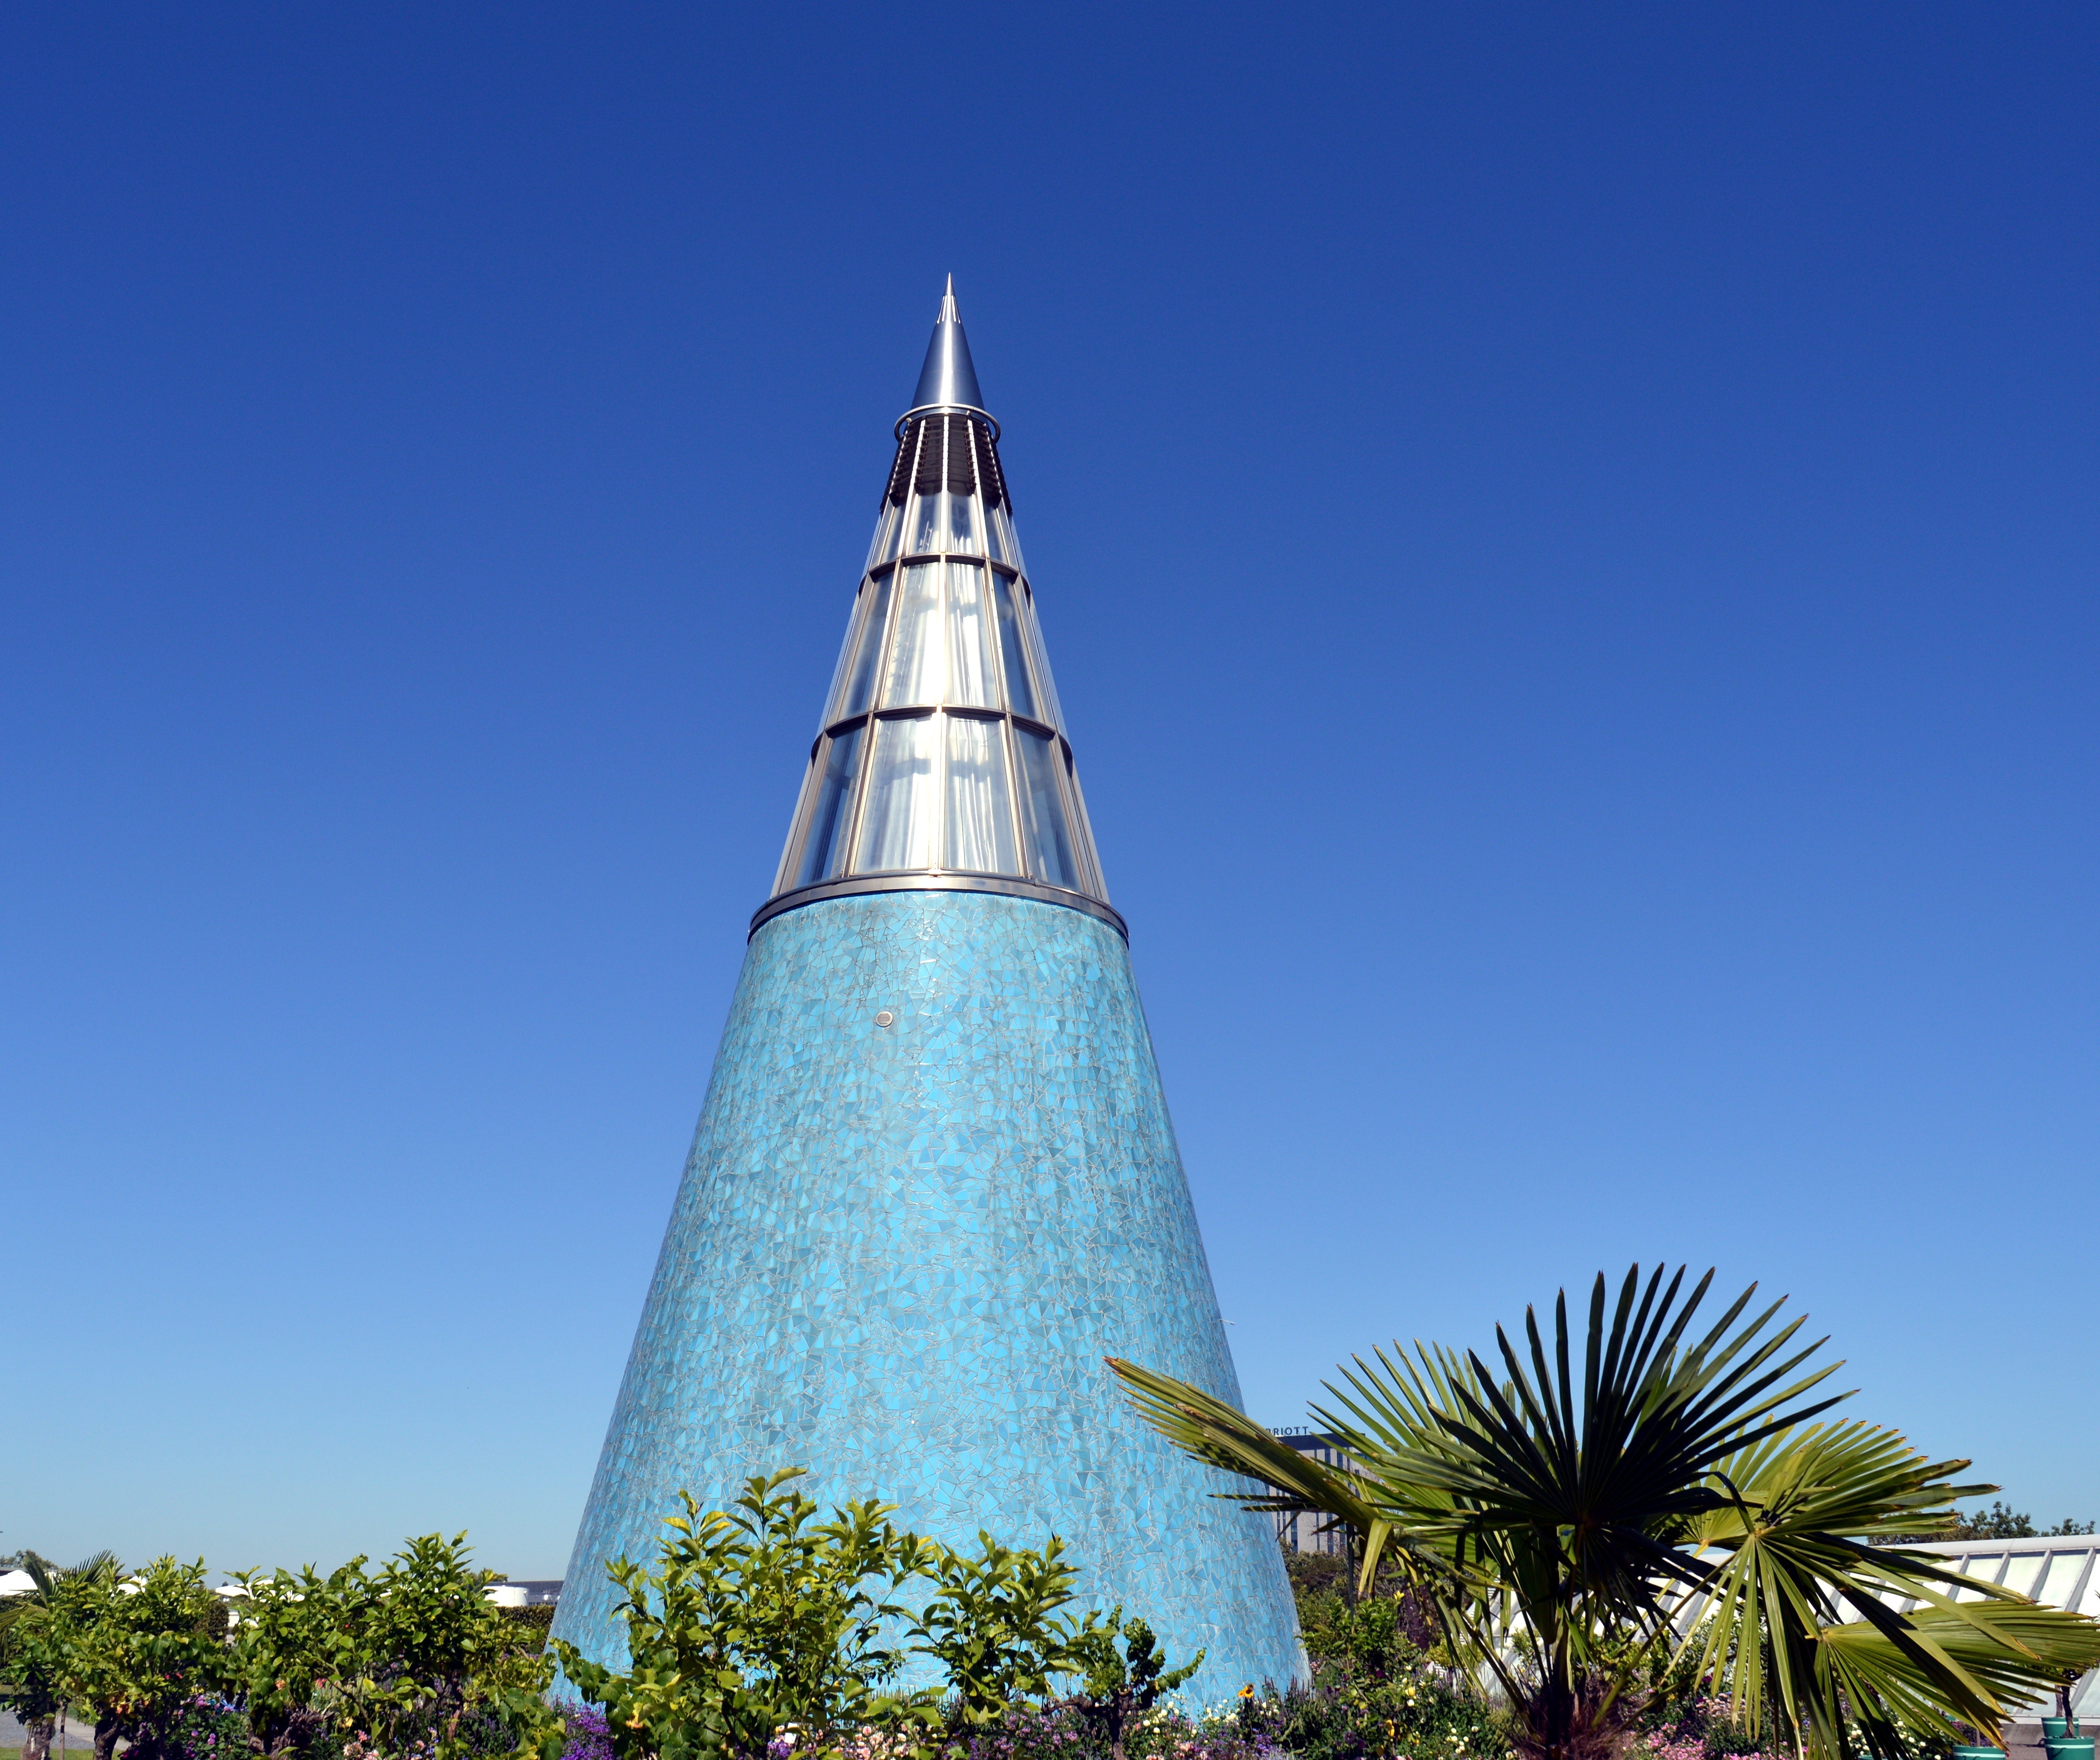
landmark, tower, sky, steeple, tree, architecture, spire, palm tree, building, tourism, plant, national historic landmark, arecales, historic site, vacation, tourist attraction